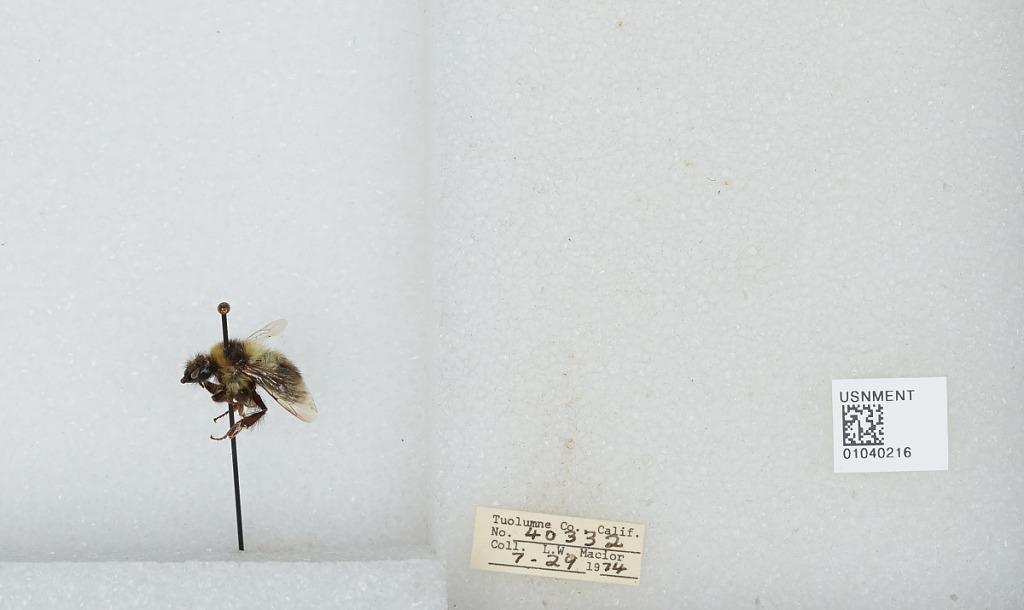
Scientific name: Bombus (Cullumanobombus) rufocinctus Cresson
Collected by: L. Macior
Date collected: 1974-7-29
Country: United States
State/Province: California
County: Tuolumne
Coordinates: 38.02, -119.93